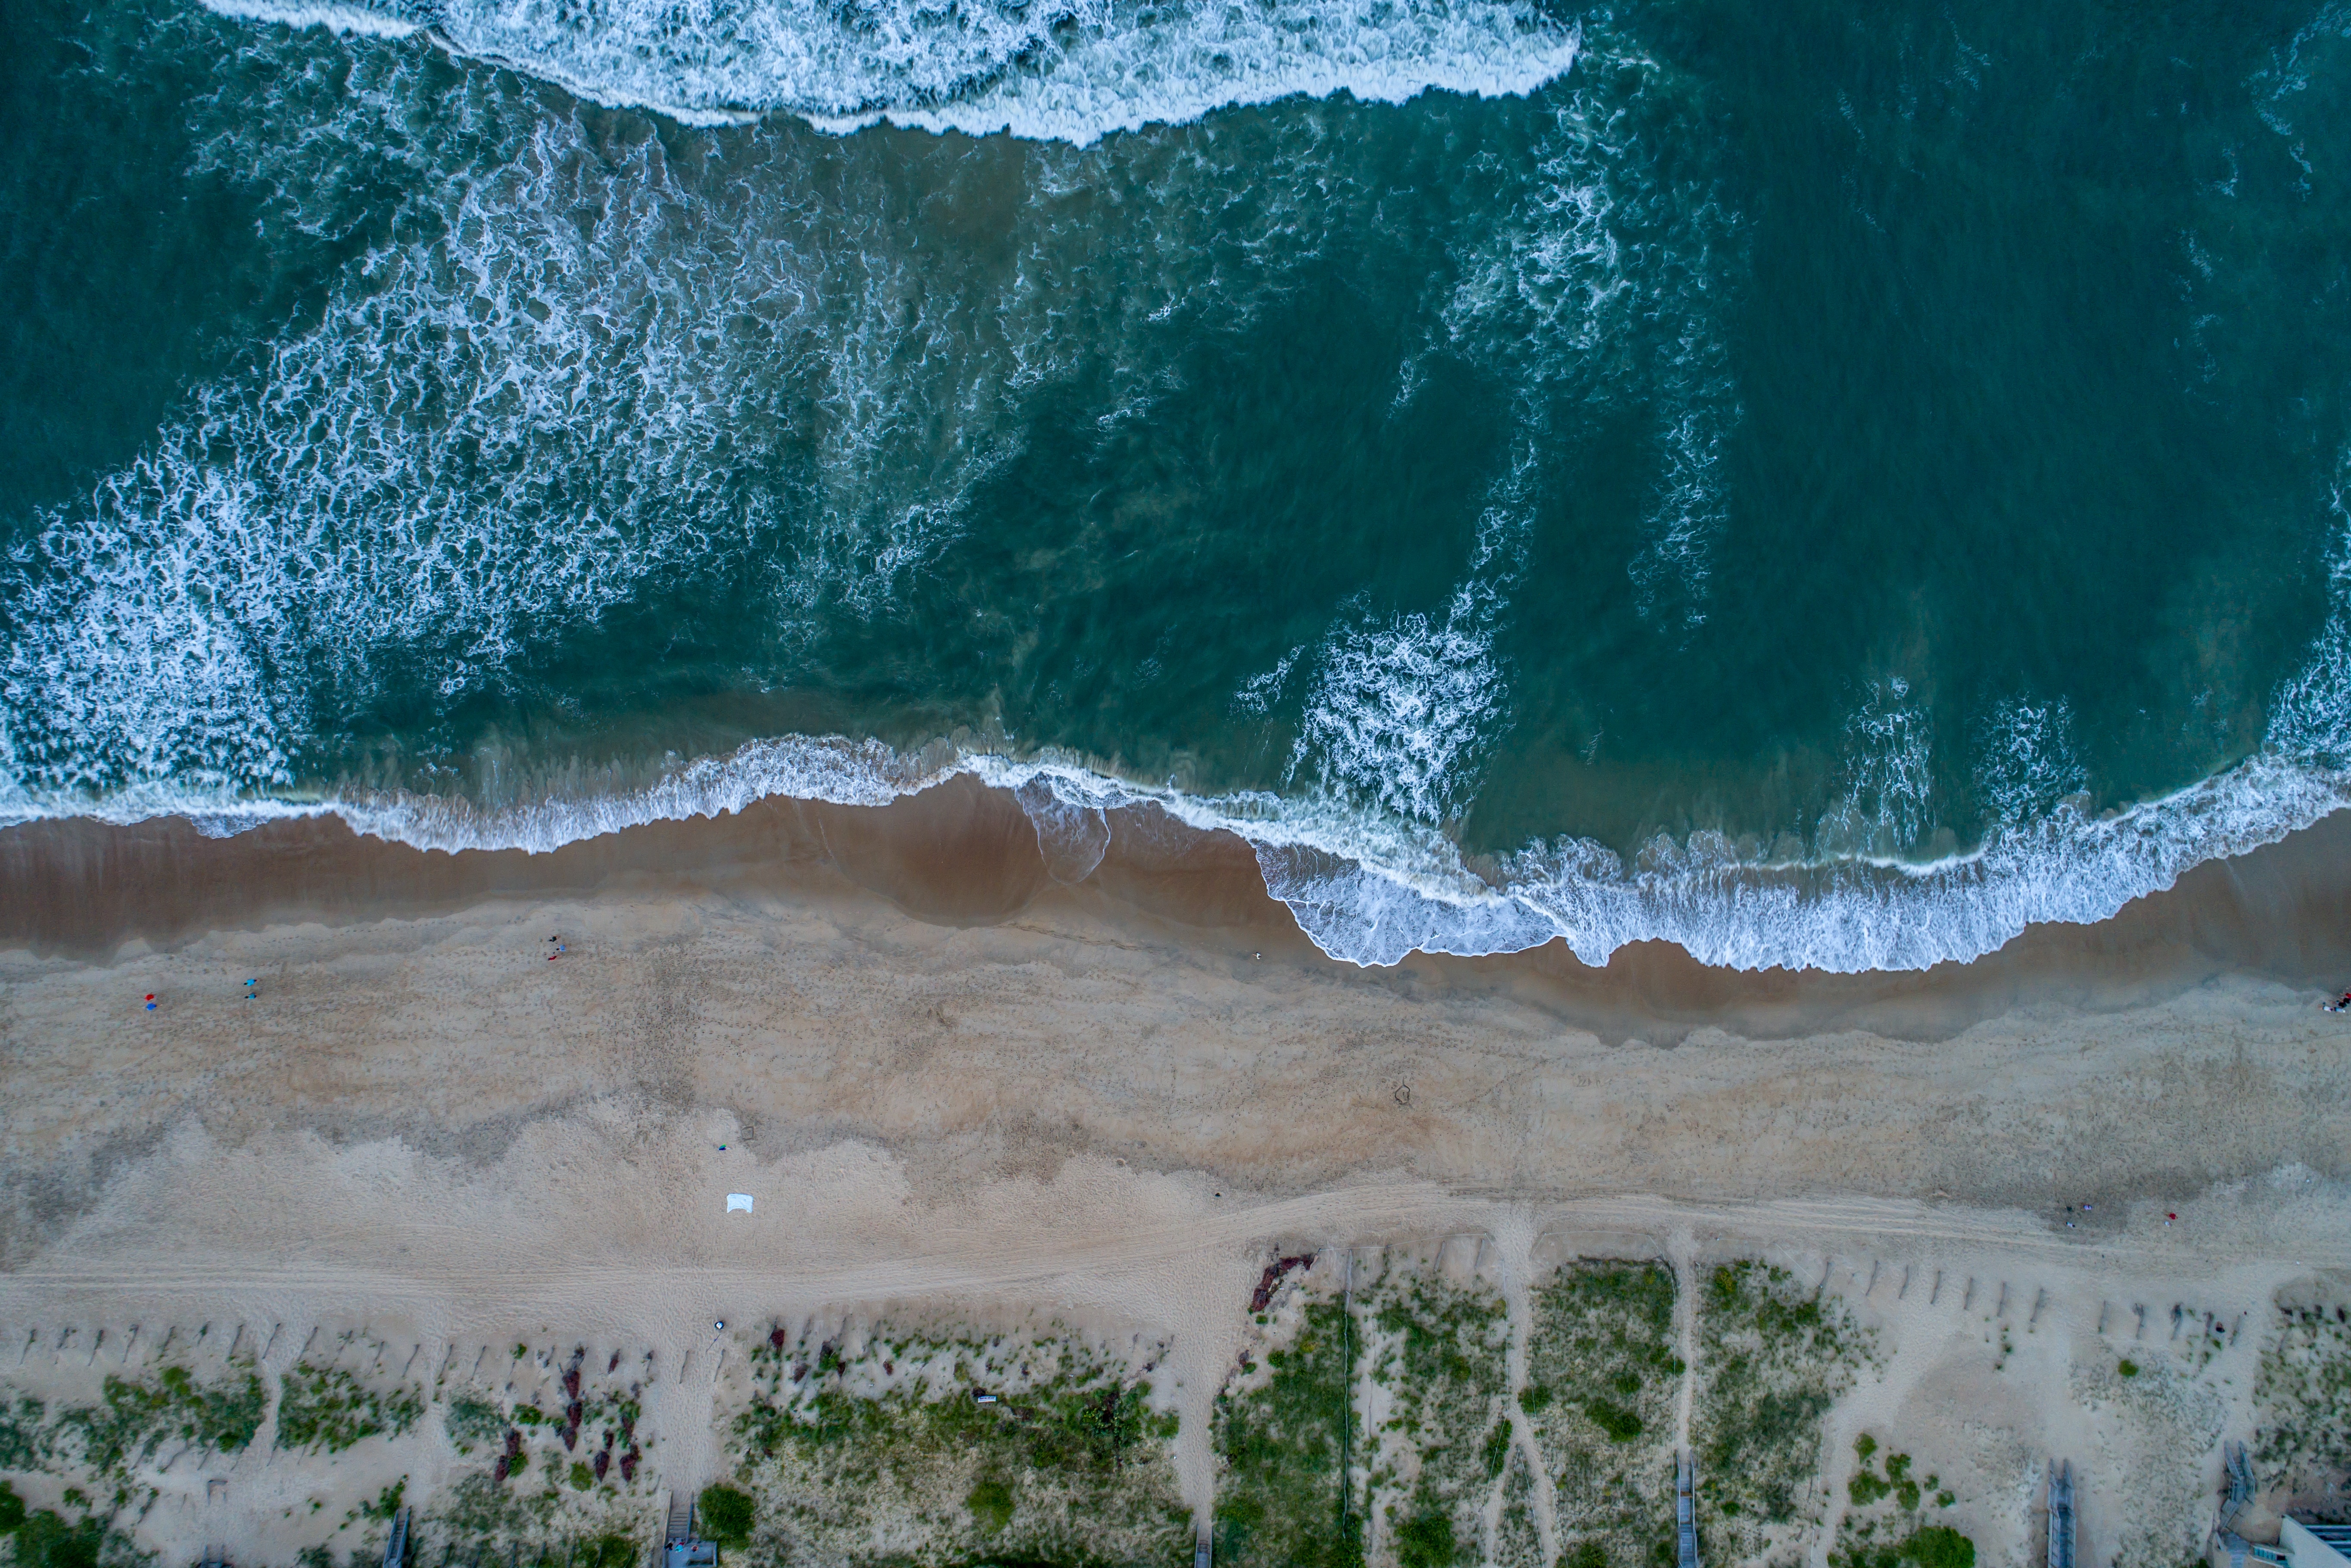
landscape, sea, water, rock, ocean, sky, wave, formation, terrain, geology, water feature, watercourse, water resources